Parable of the broken window

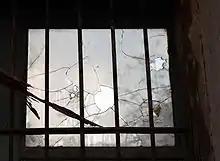
When a child accidentally smashes a window, and then it has to be replaced, does this accident constitute a benefit to society, due to the economic activity of repairing and replacing the window?

The parable of the broken window was introduced by French economist Frédéric Bastiat in his 1850 essay "That Which Is Seen, and That Which Is Not Seen" ("") to illustrate why destruction, and the money spent to recover from destruction, is not actually a net benefit to society.